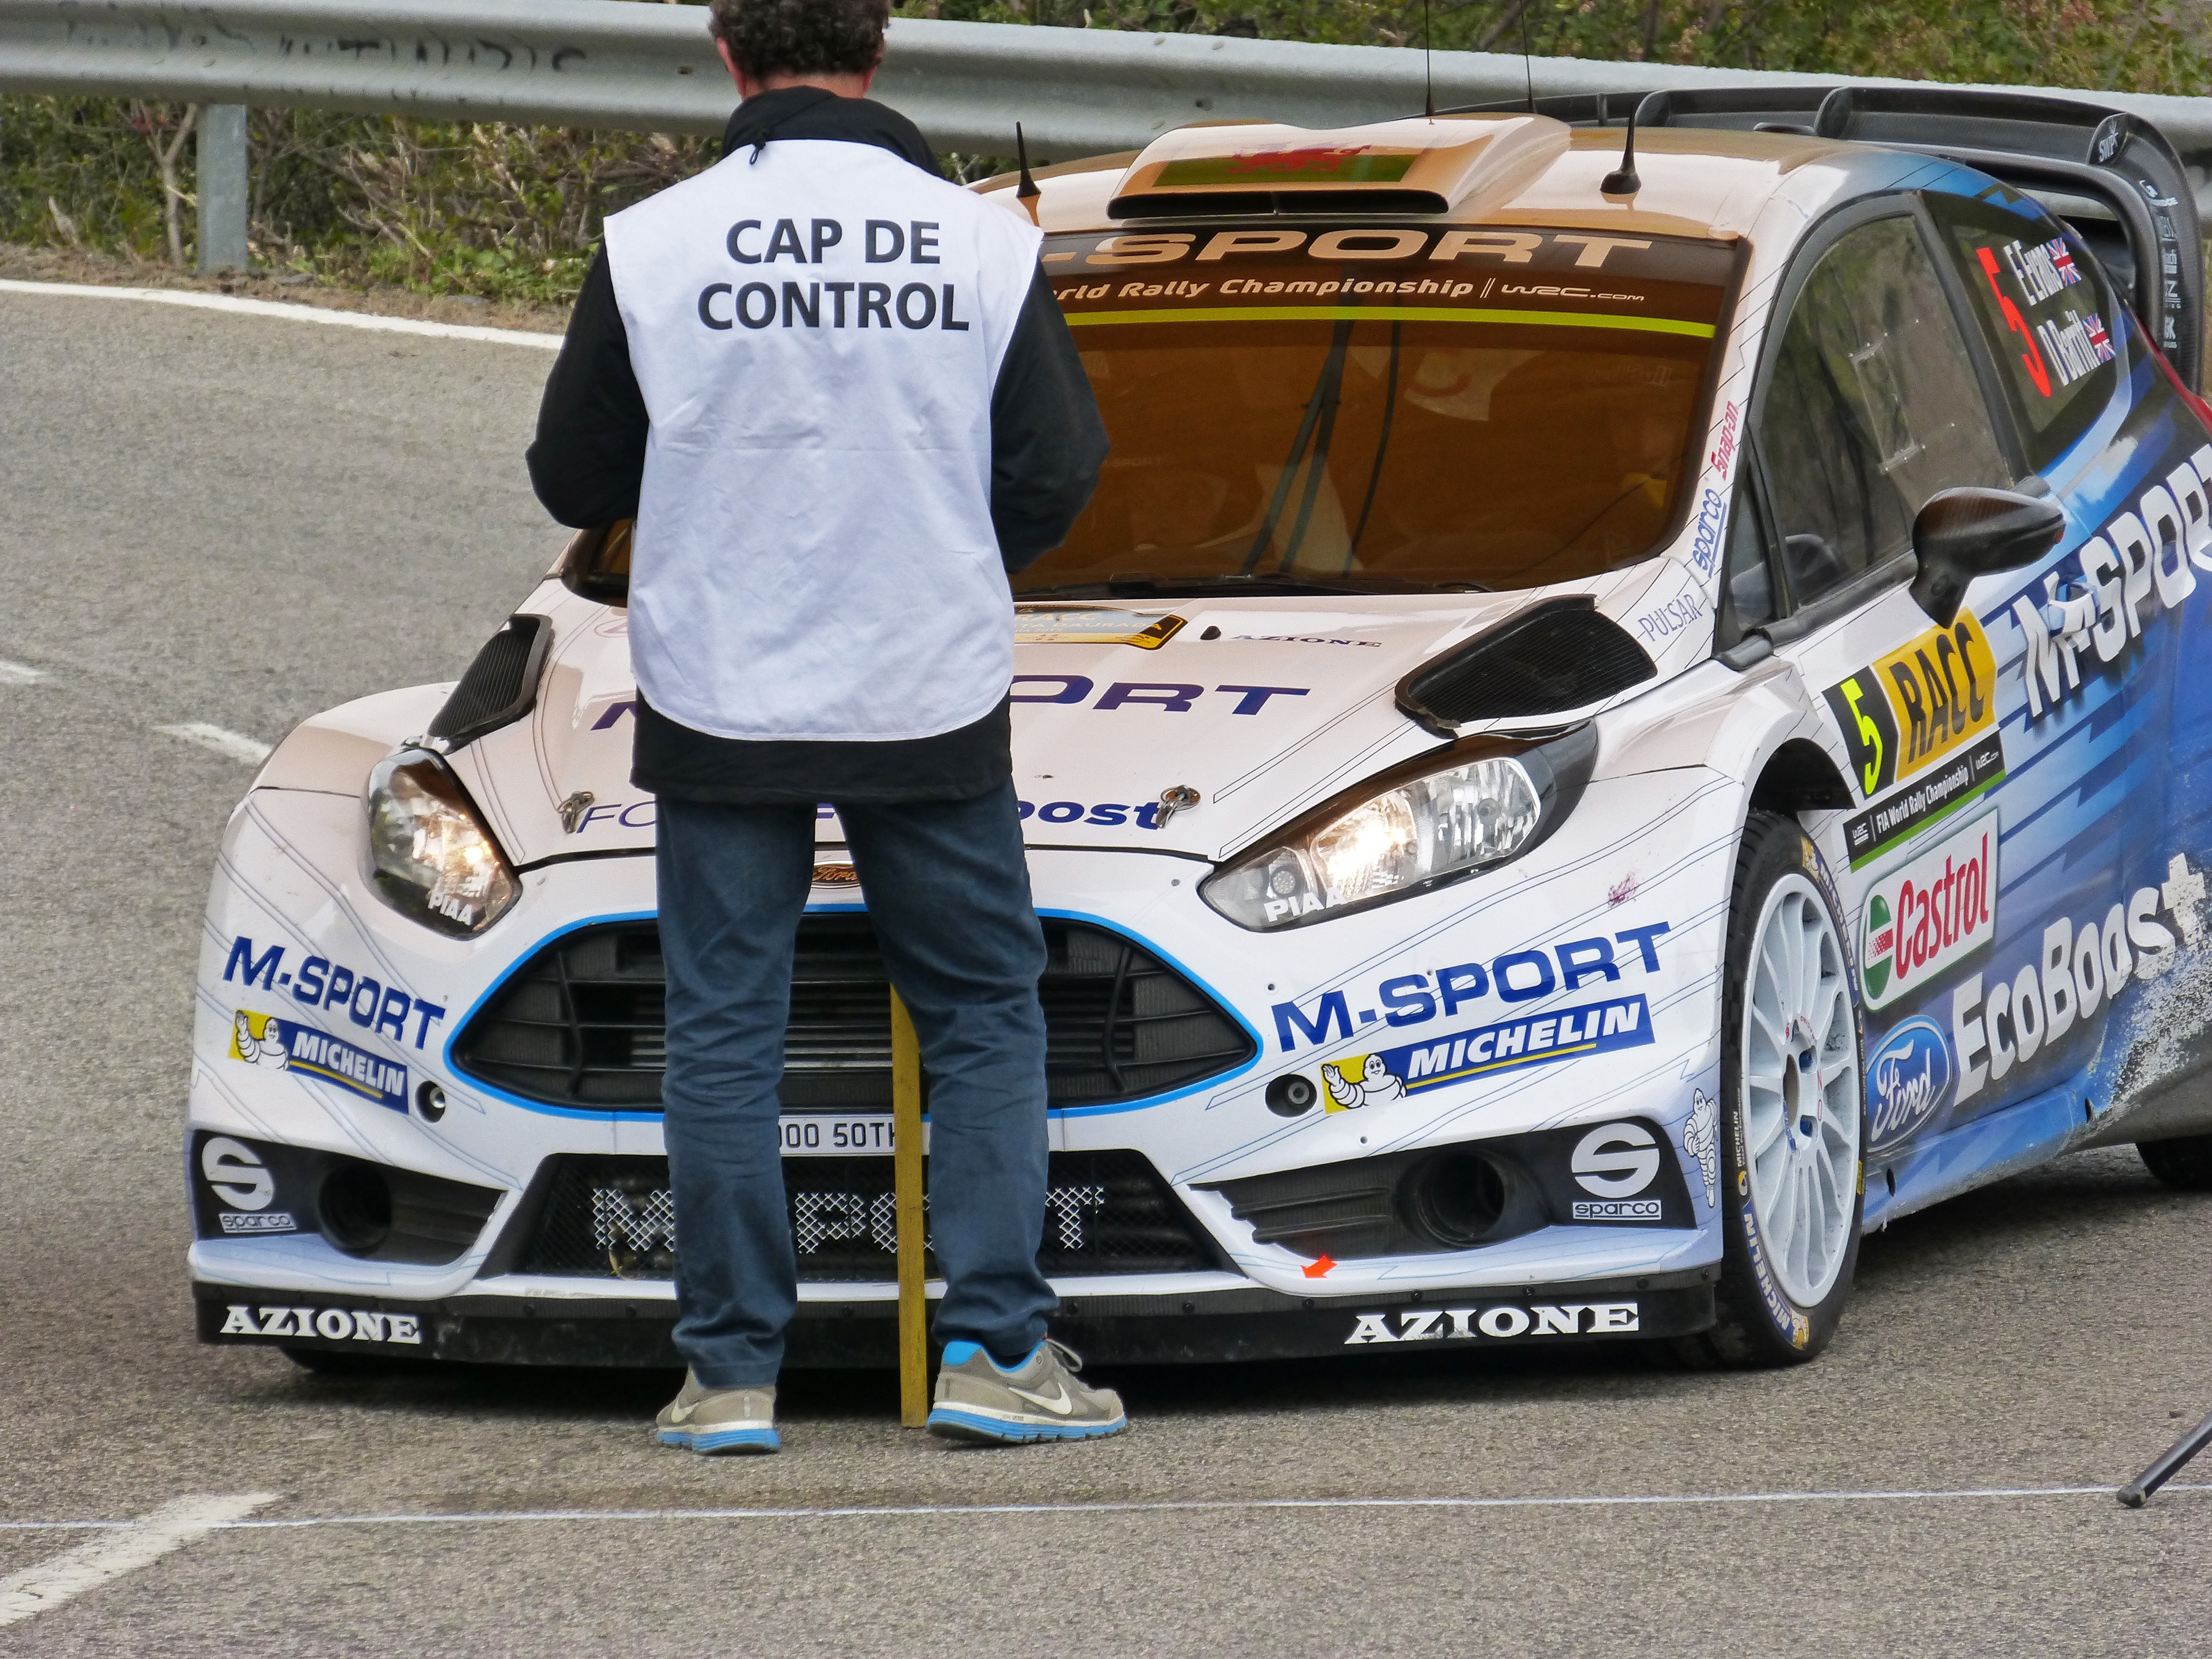
car, vehicle, sports car, race car, race, supercar, ford, sports, racing, stretch, control, race track, motorsport, wrc, output, touring car, auto racing, rally catalunya, ford focus, automobile make, automotive design, sport venue, performance car, rallycross, rallying, world rally championship, touring car racing, world rally car, ford focus rs wrc